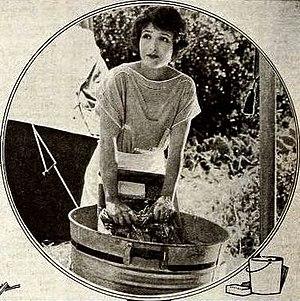
Florence Vidor, de son vrai nom Florence Arto, est une actrice américaine née le 23 juillet 1895 à Houston et morte le 3 novembre 1977 à Pacific Palisades.